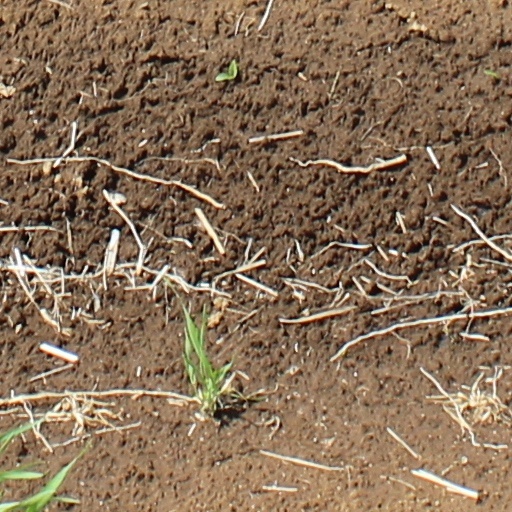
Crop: wheat